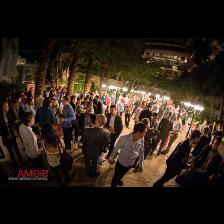
Label: Human